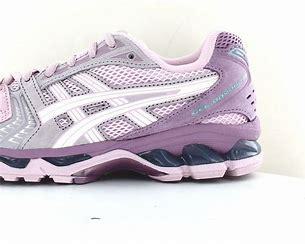
Brand: Asics
Model: Gel Kayano 14